Ferrari 250 GT Lusso

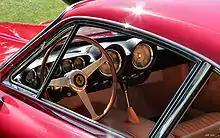
The instrument panel of the 250 GT Lusso had an unusual design for its time.

As a variation of the luxurious 250 GT, the 250 GT Lusso had a spacious interior, made possible by the forward position of the engine; this was an unusual design choice at the time for Ferrari, known for their sports cars which emphasized even front/rear weight distribution. As the car was only a two-seater, there was a fairly capacious boot space with a parcel shelf, covered in quilted leather.